Life of Pi (film)

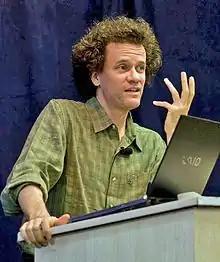
Yann Martel, author of the book "Life of Pi", gave positive feedback upon seeing the film.

The novel's author, Yann Martel, found the film to be a "delightful" adaptation, saying,